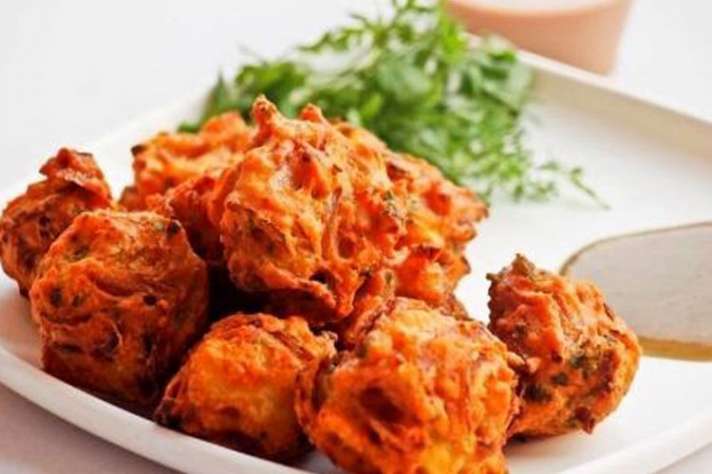
Dish: pakode